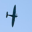
Label: airplane